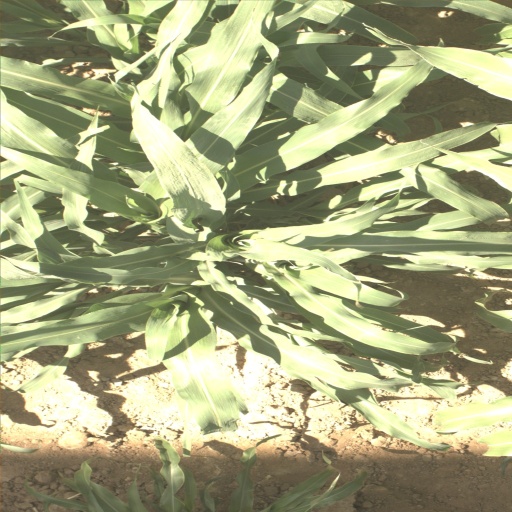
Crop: sorghum